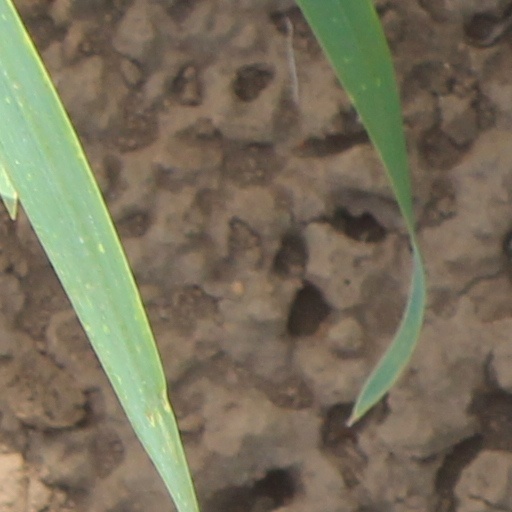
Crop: wheat